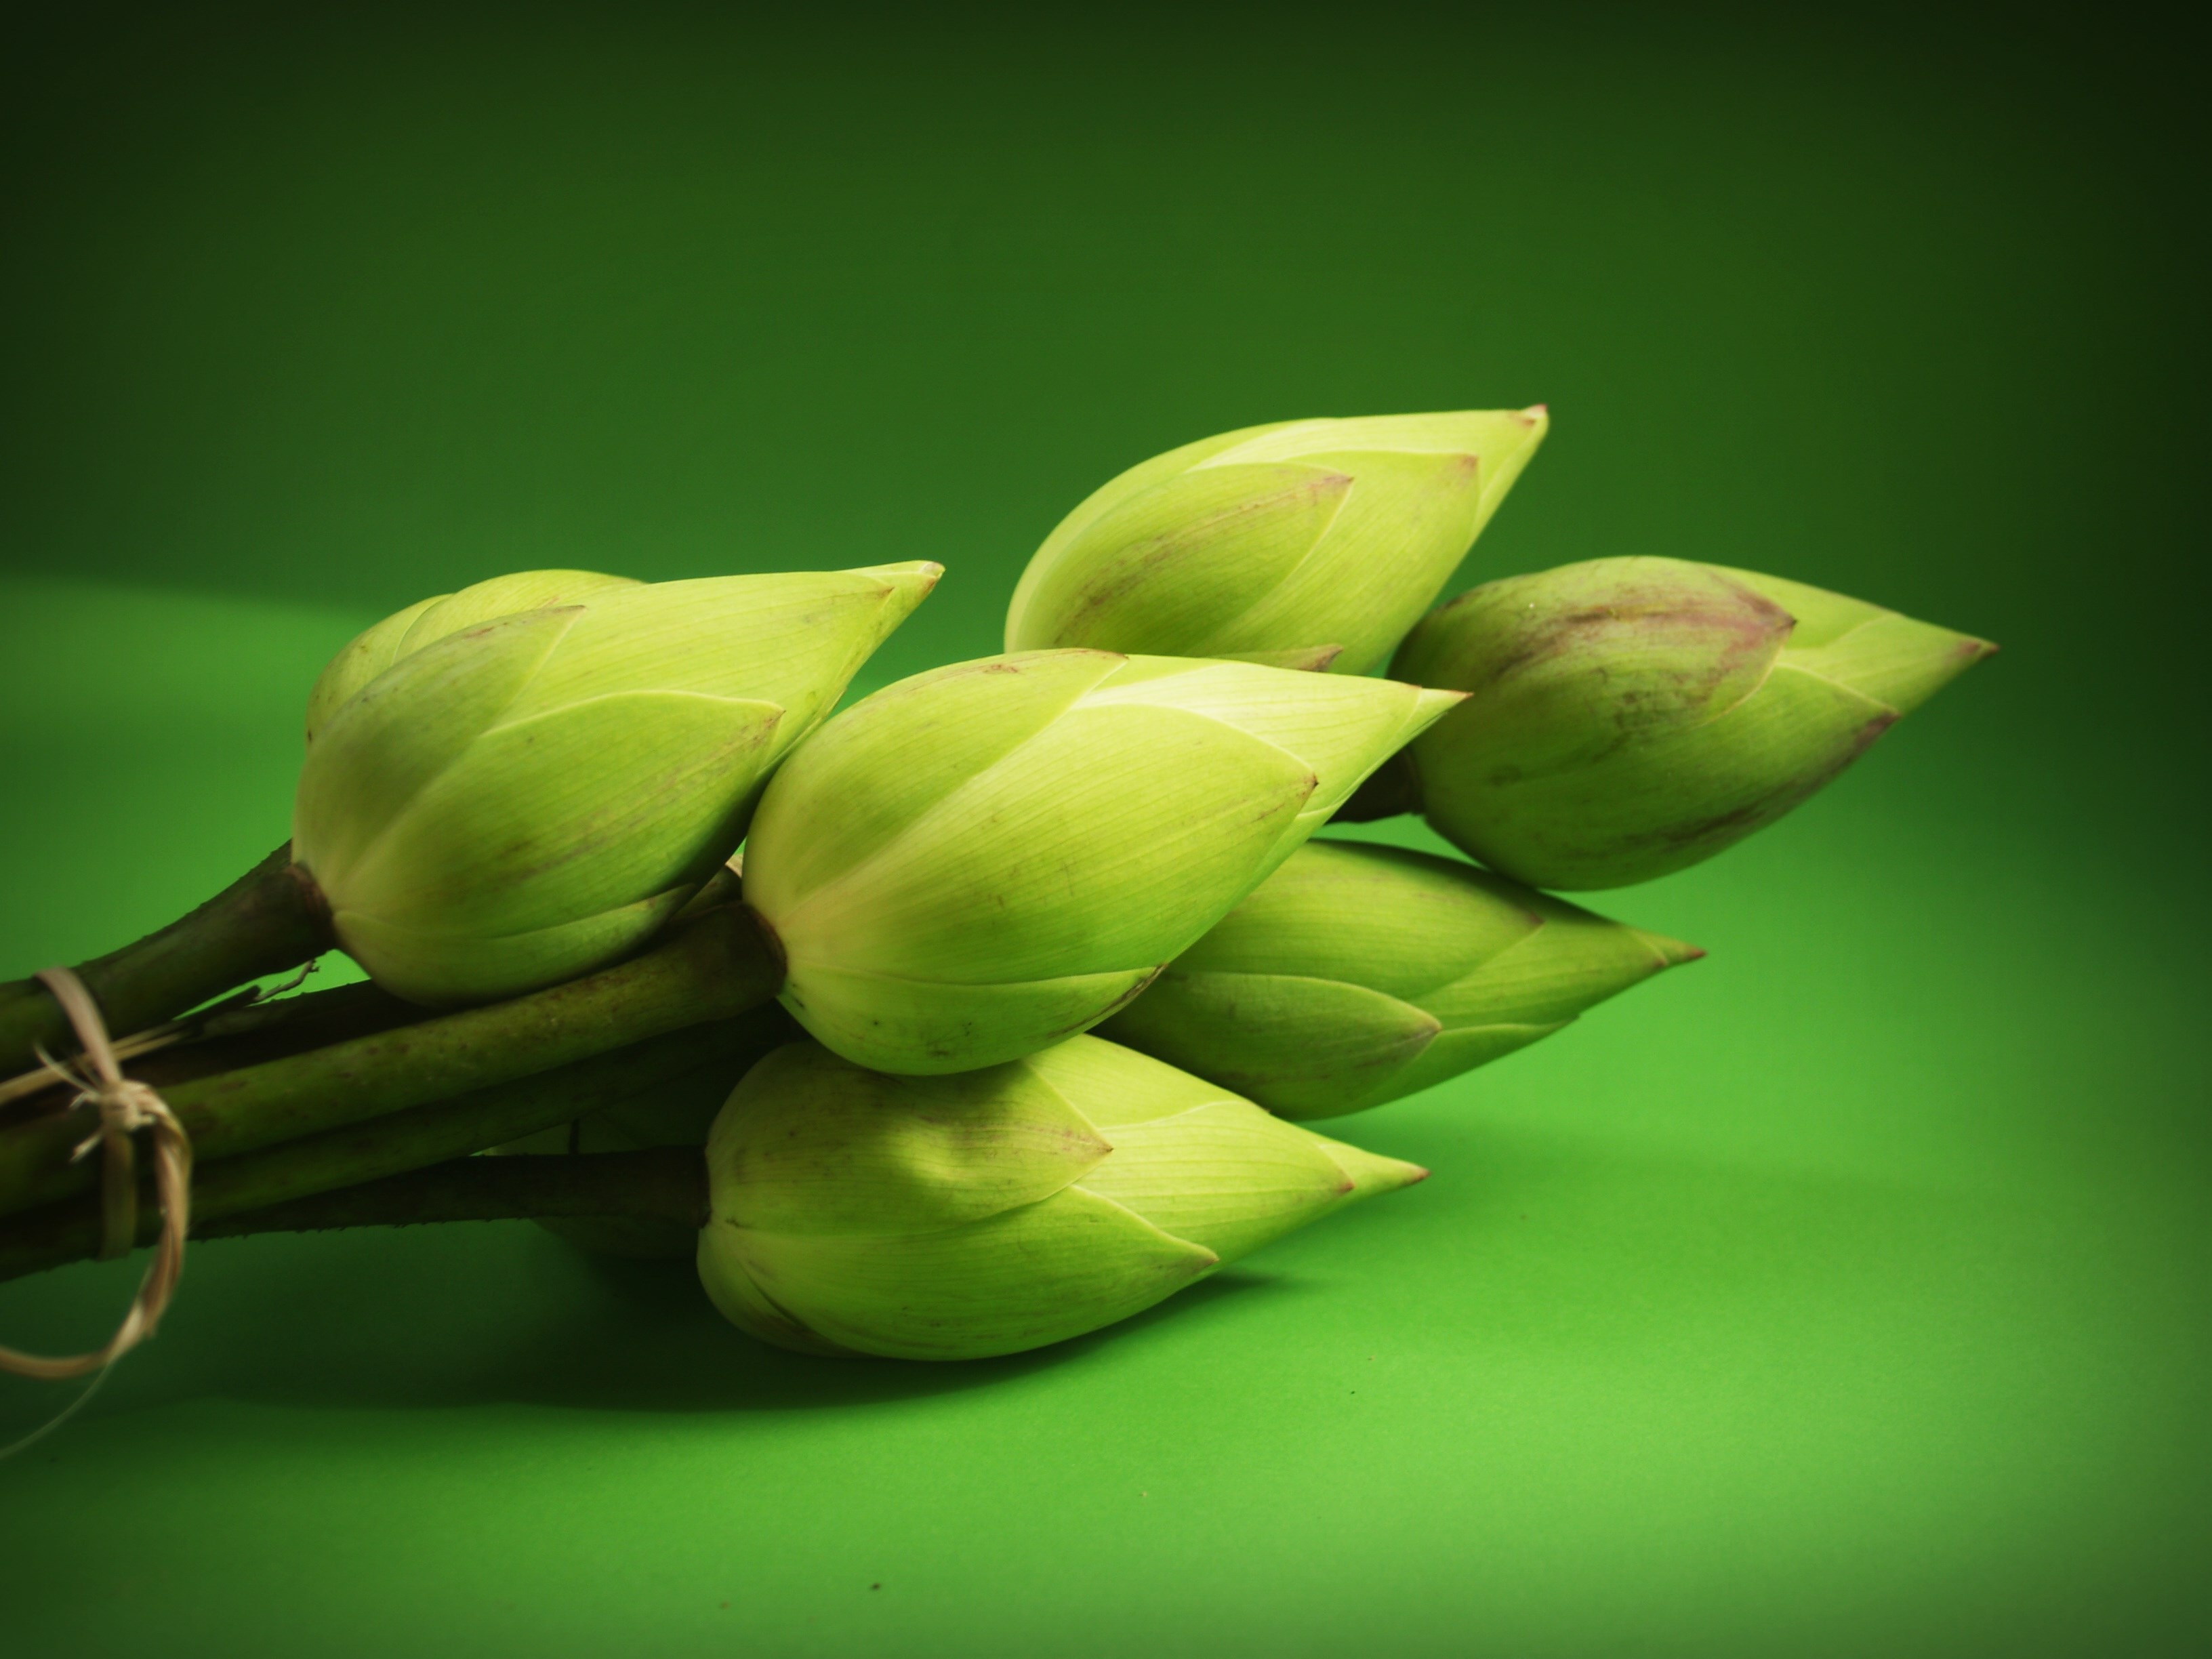
landscape, water, nature, blossom, plant, photography, leaf, flower, petal, bloom, lake, summer, floral, recreation, pool, pond, aroma, environment, green, relax, symbol, produce, natural, park, fresh, buddhism, asia, blooming, aquatic, floating, yellow, garden, closeup, pink, close, flora, close up, lotus flower, background, design, lotus, wallpaper, serenity, concept, style, india, delicate, tradition, bud, pure, oriental, waterlily, nelumbo, arum, macro photography, flavor, clarity, flowering plant, still life photography, plant stem, computer wallpaper, land plant